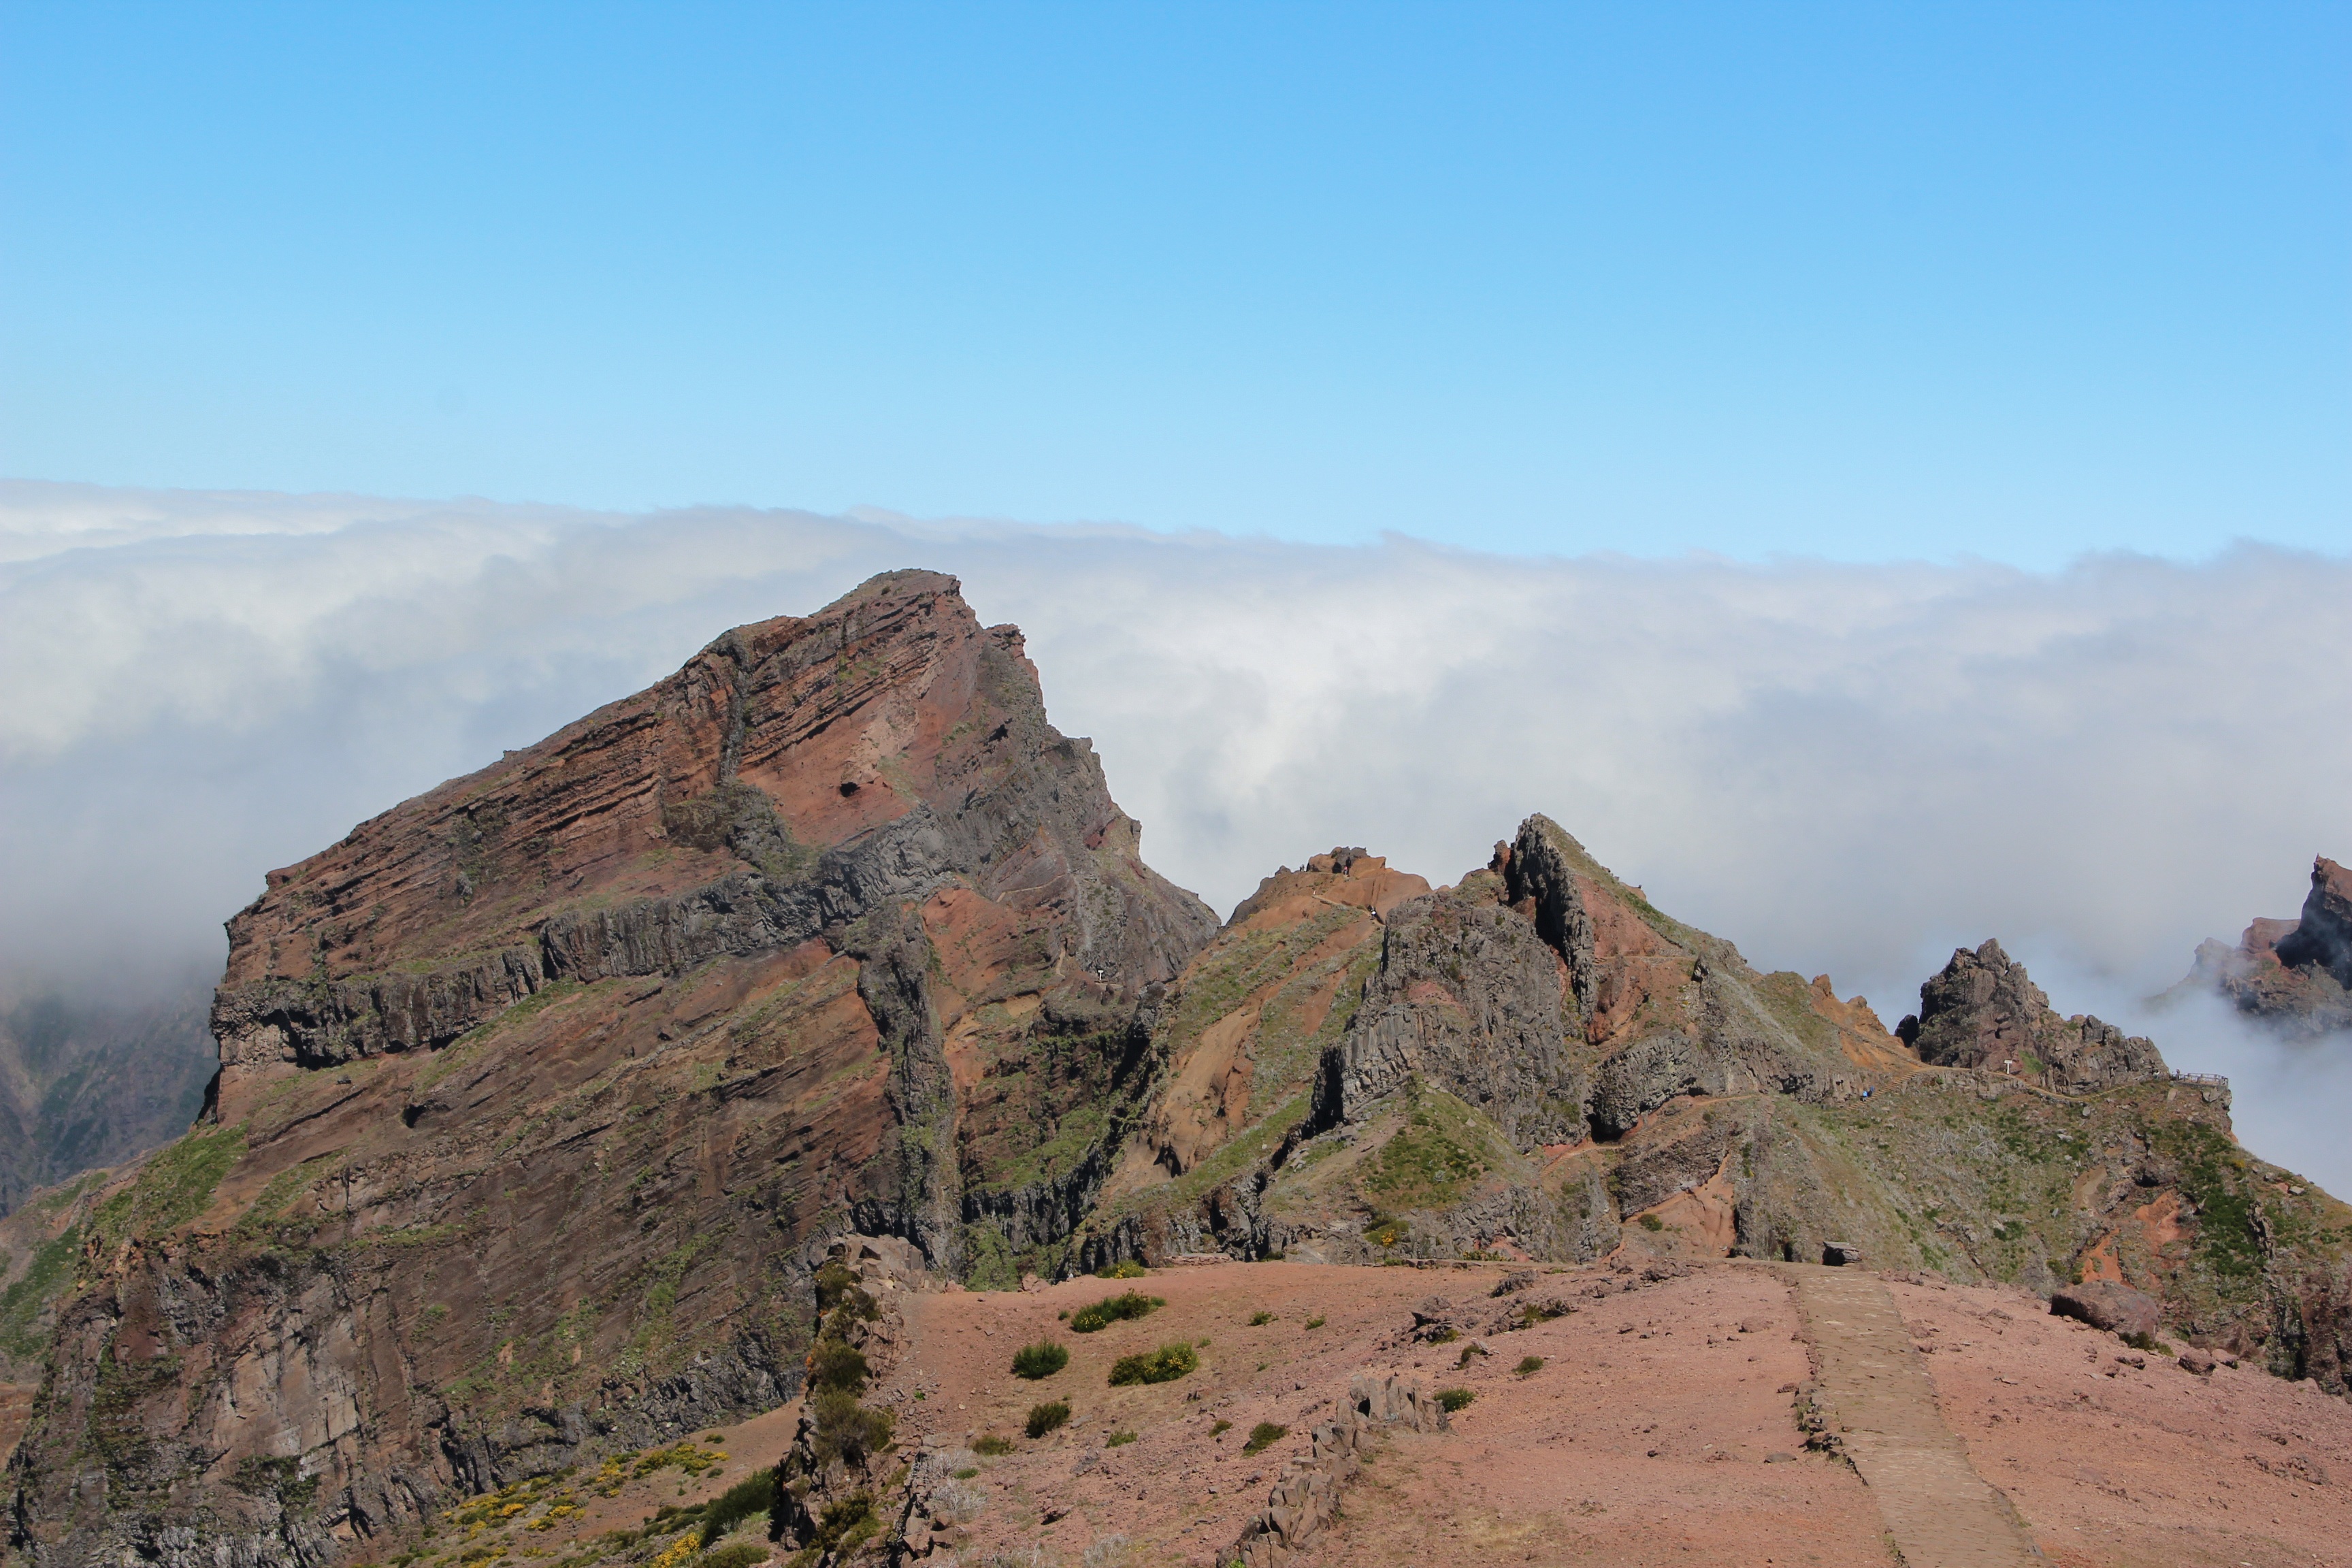
landscape, rock, wilderness, walking, mountain, hiking, trail, hill, adventure, valley, mountain range, panorama, formation, cliff, glacier, holiday, alpine, terrain, national park, ridge, summit, nepal, clouds, geology, mountains, badlands, plateau, fell, wadi, butte, landform, mountain pass, natural environment, geographical feature, mountainous landforms